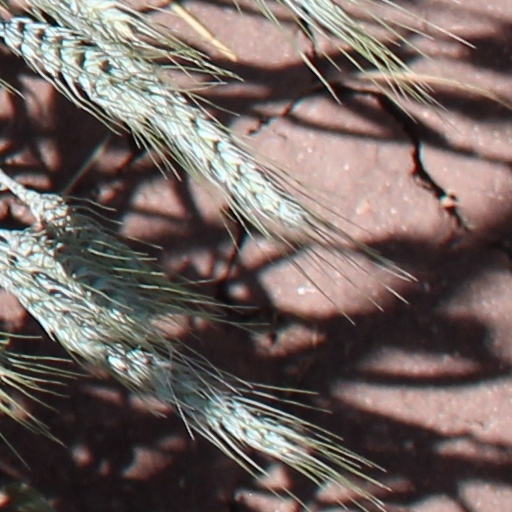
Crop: wheat